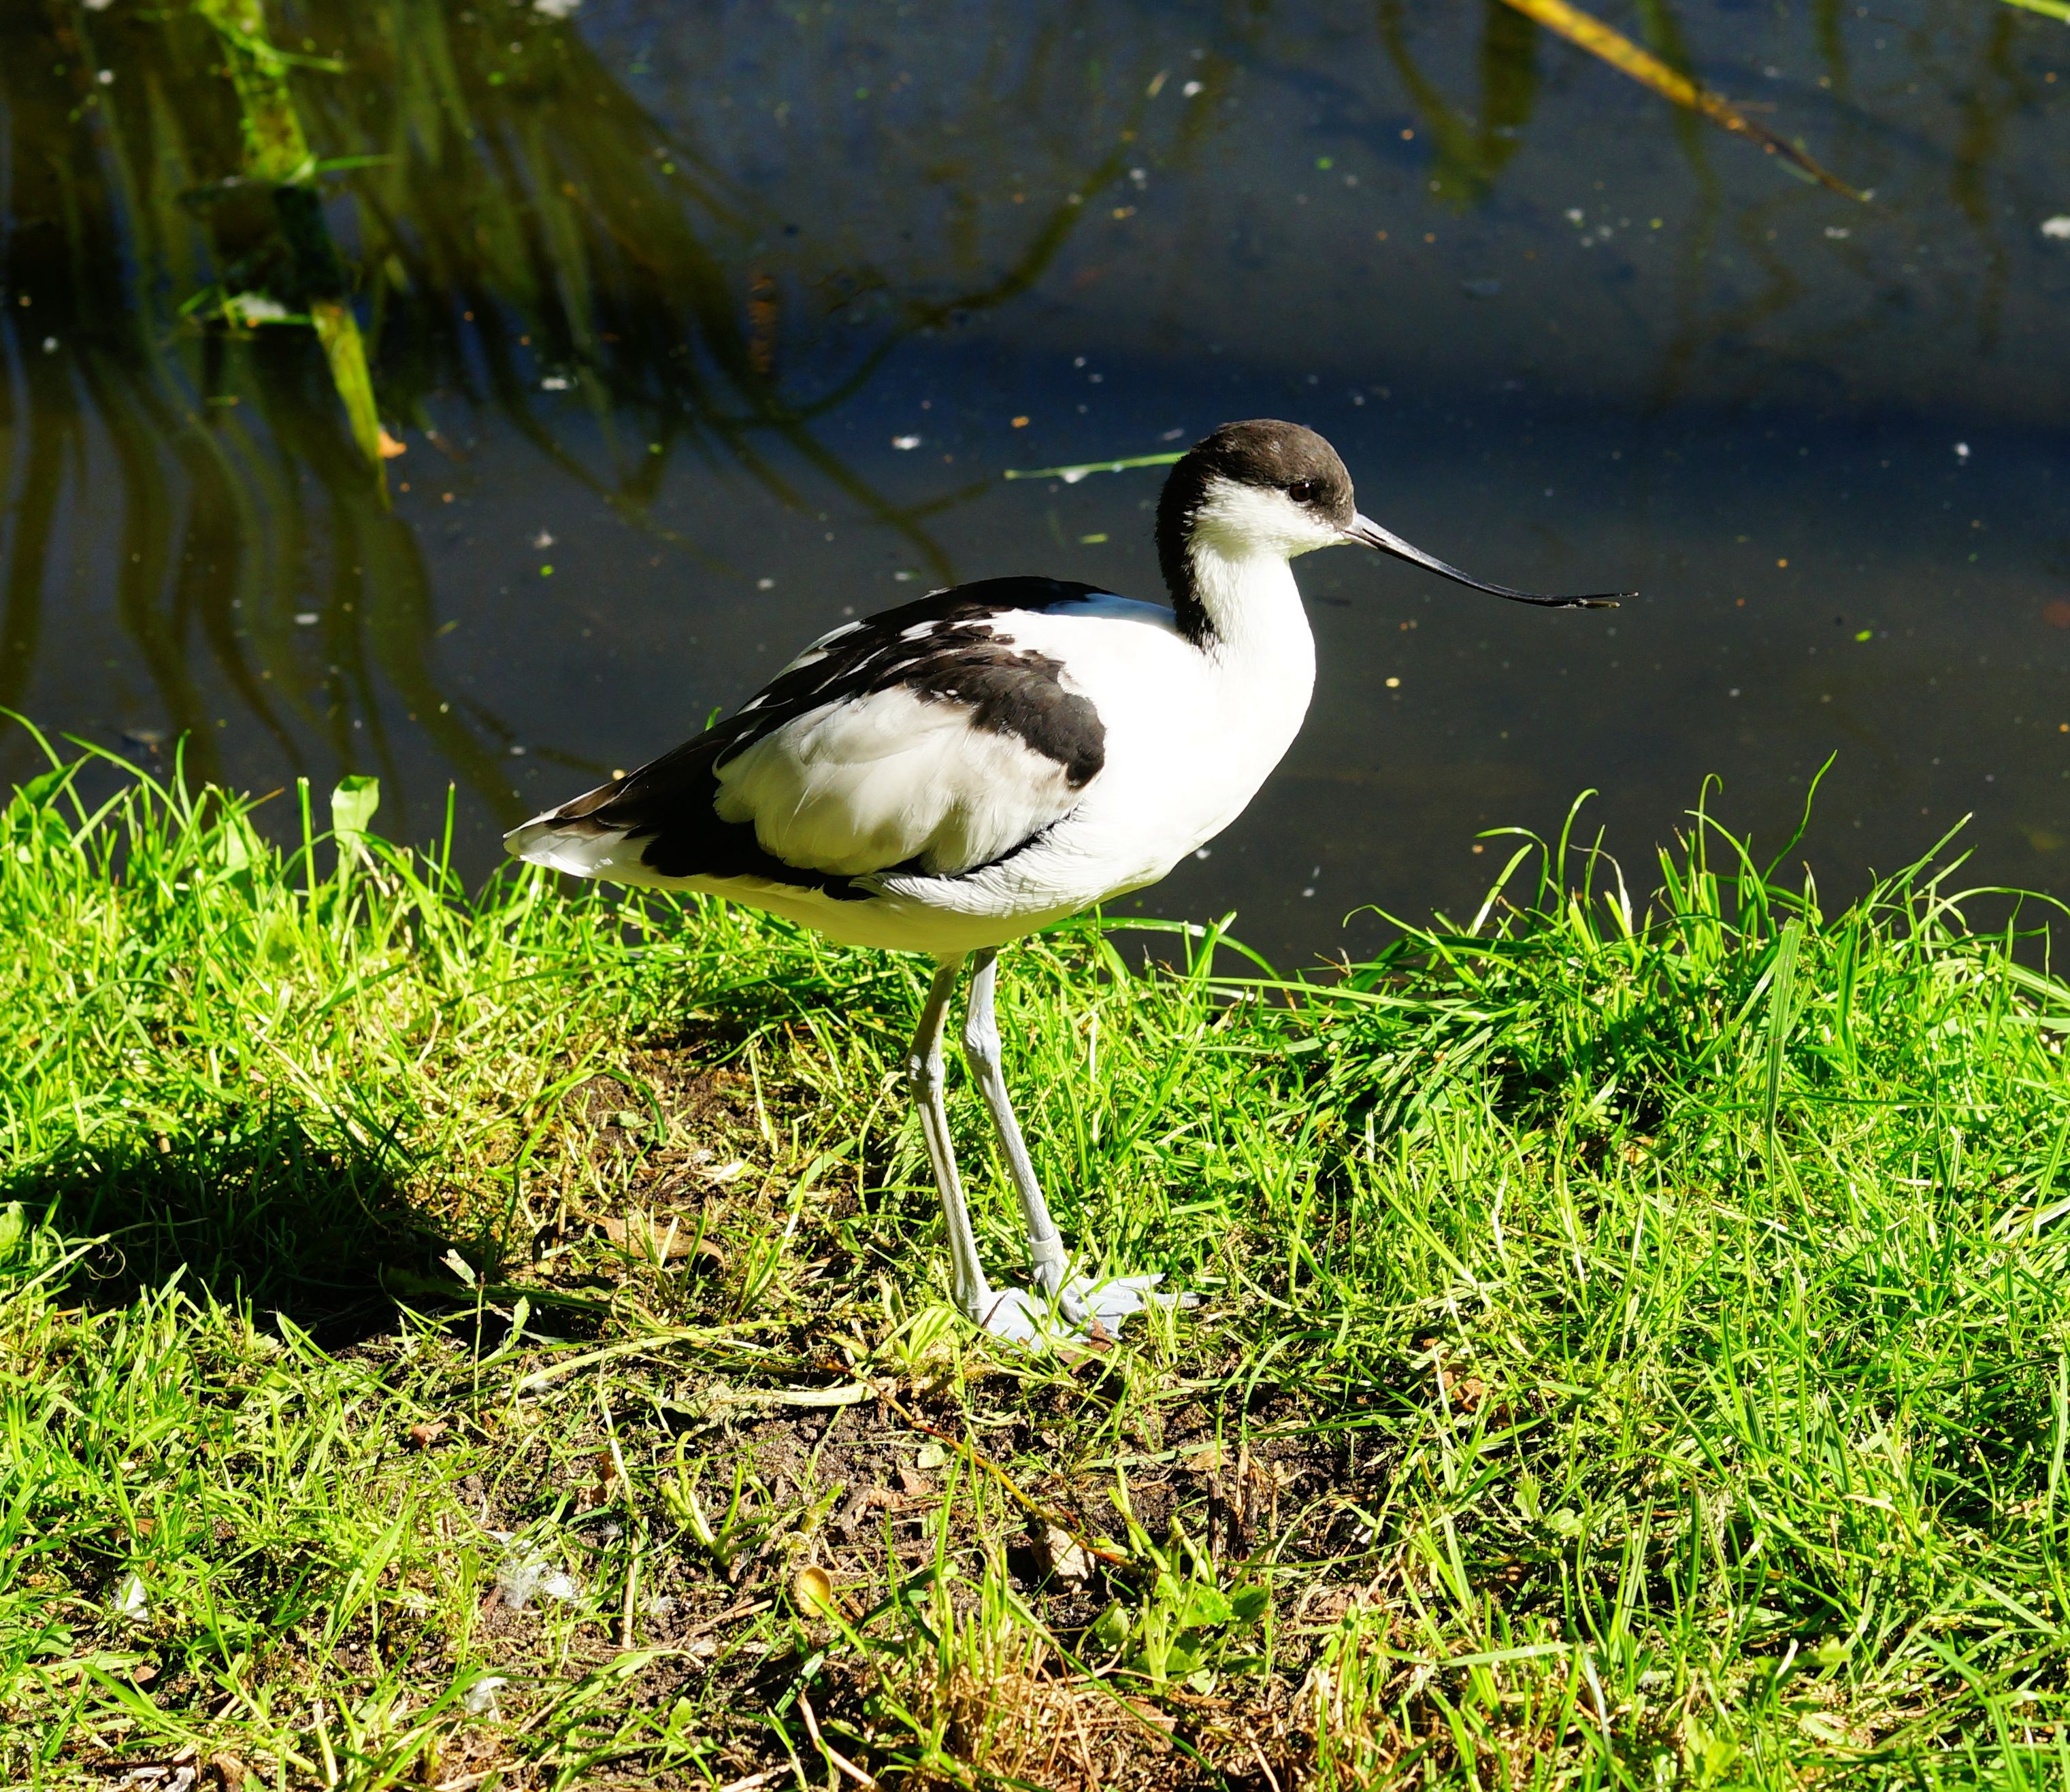
nature, grass, bird, black and white, wildlife, green, beak, fauna, long, duck, vertebrate, bill, habitat, water bird, shorebird, bent, long legs, stilt bird, charadriiformes